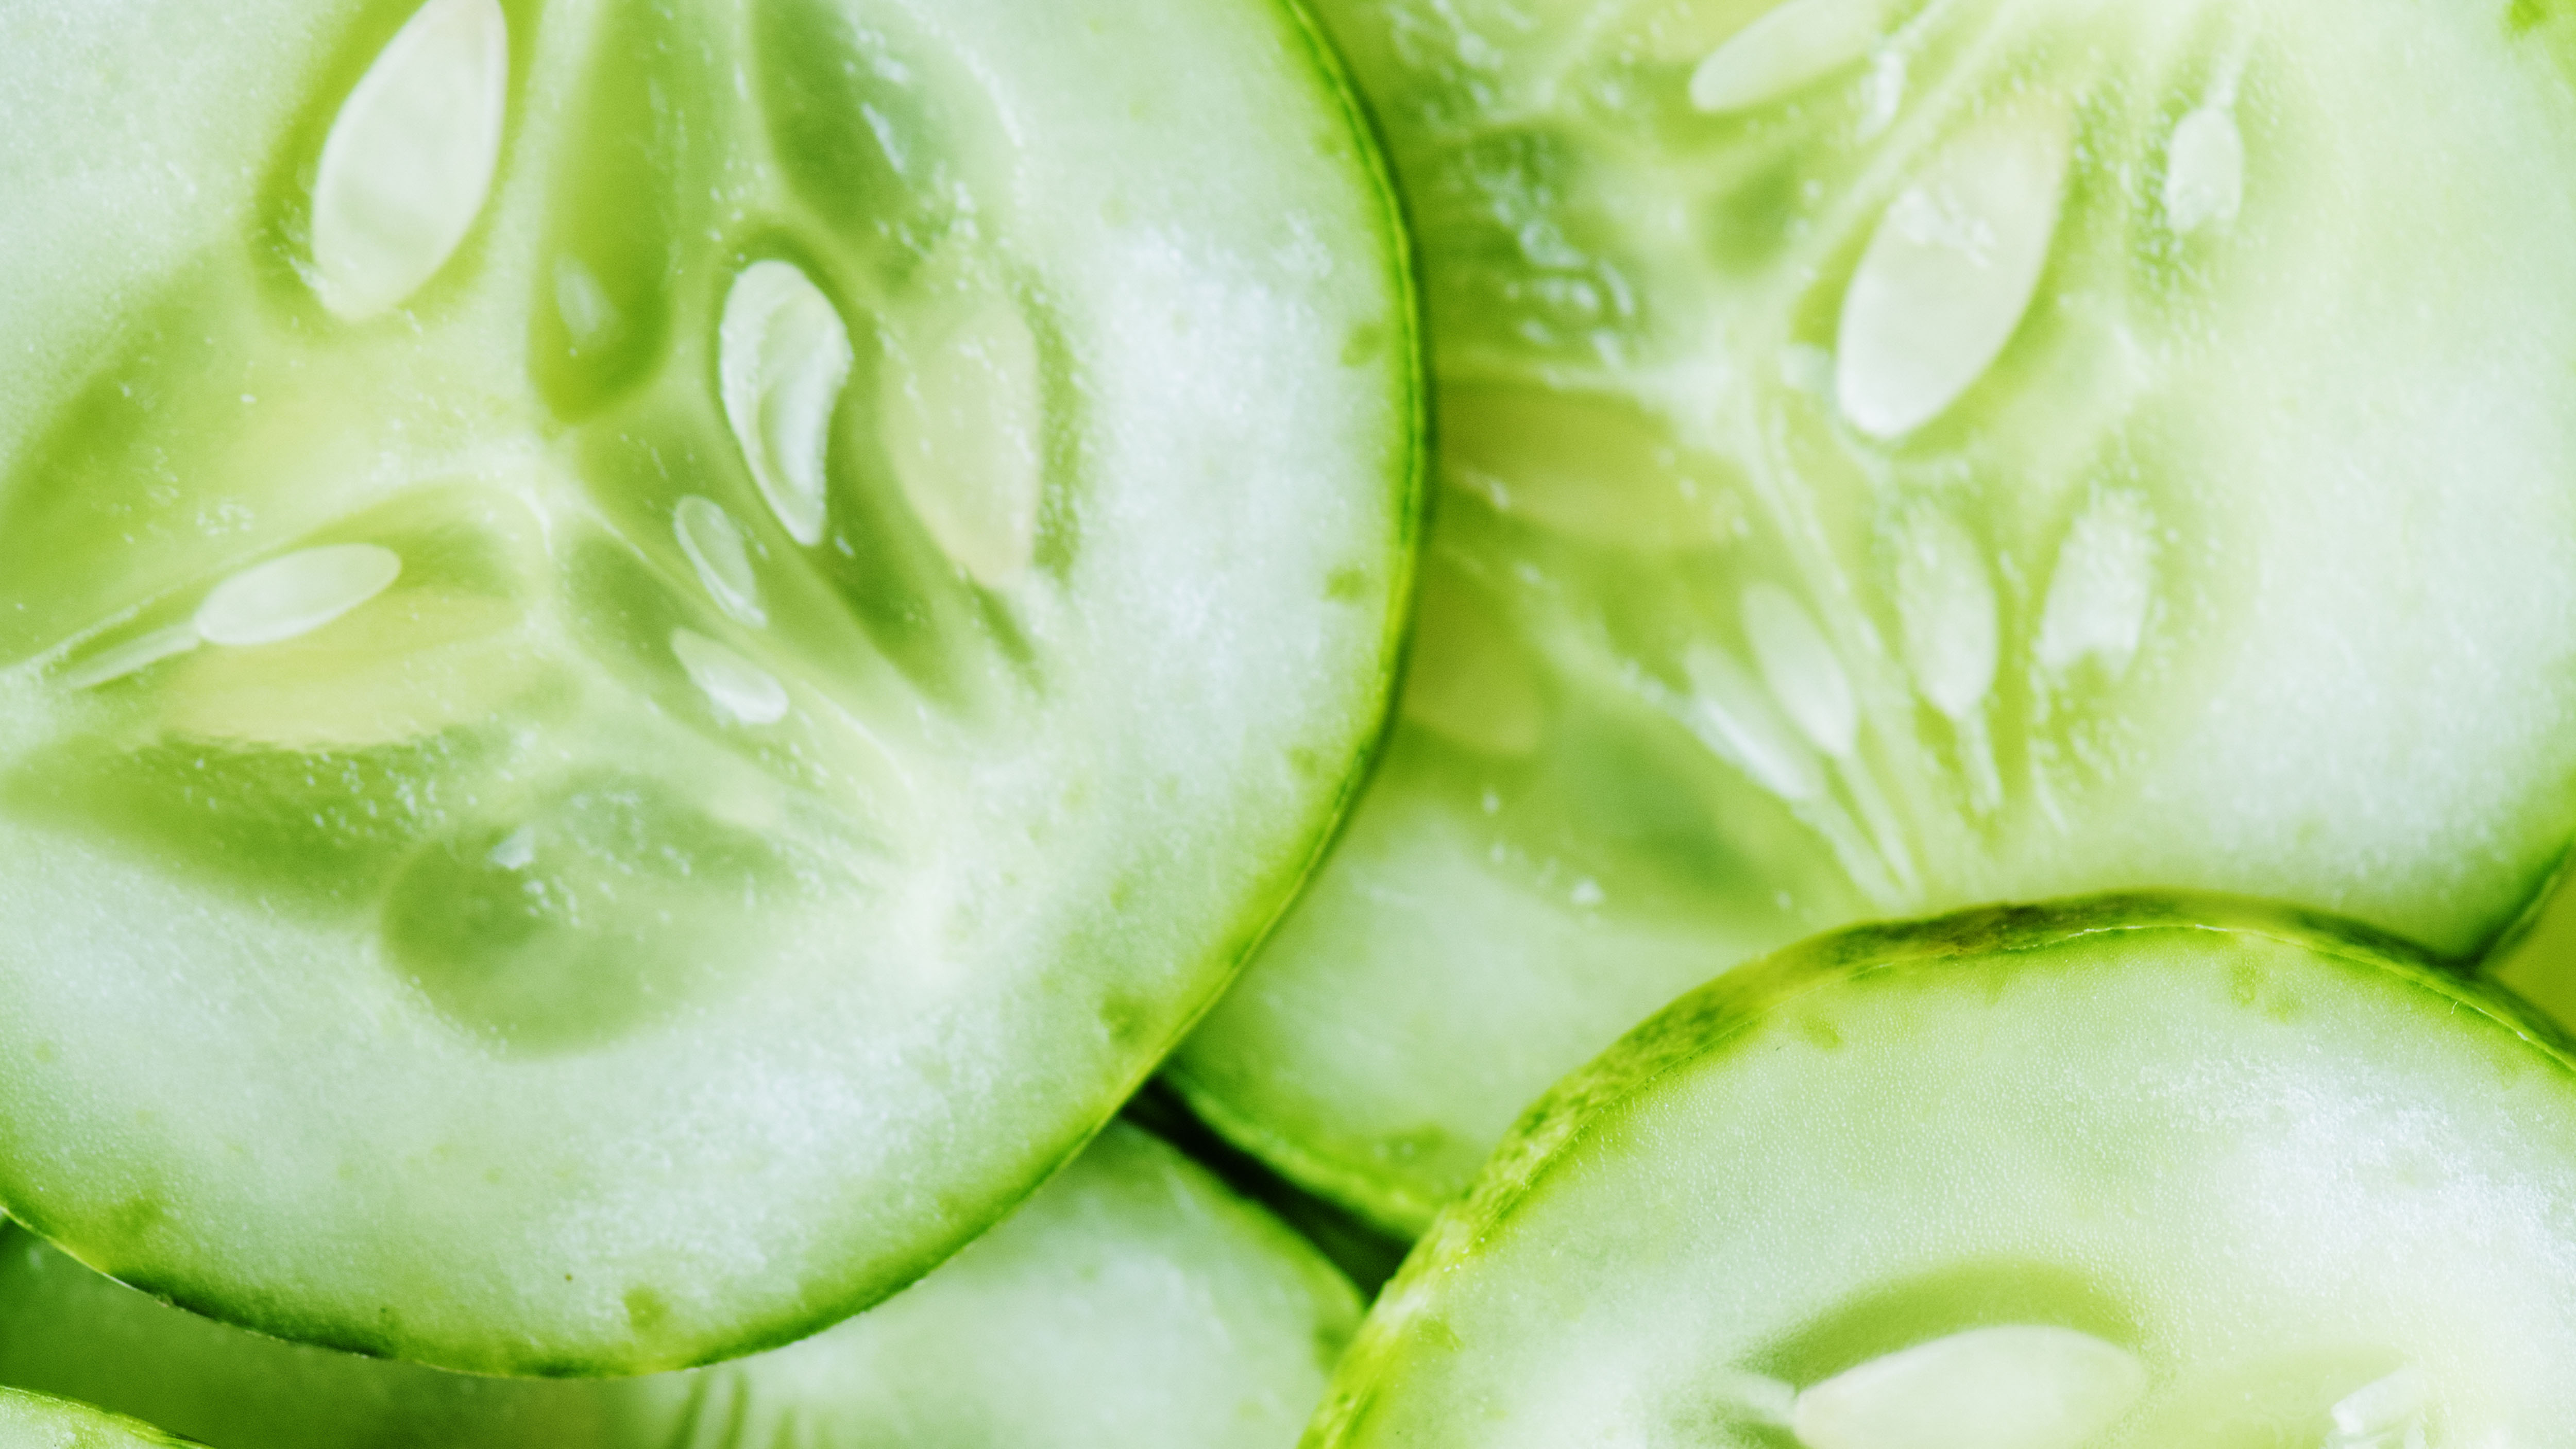
background, bright, close up, cold, cucumber, cut, cutout, delicious, diet, dieting, foods, freeze, fresh, freshly, green, half, healthy, ingredient, natural, nutrition, organic, pattern, piece, raw, refreshing, ripe, round, shiny, sliced, slices, spa, tasty, vegan, vegetable, vegetarian, vitamin, wet, produce, natural foods, cucumber gourd and melon family, melon, food, cucumis, fruit, pepino, local food, garnish